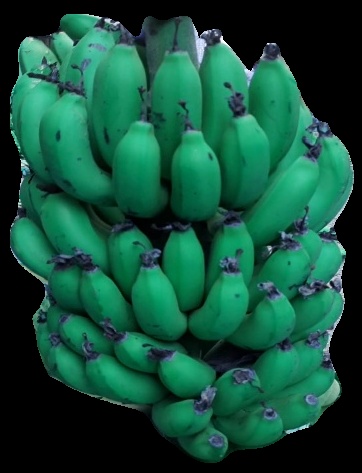
Variety: pachbale
Grade: grade2